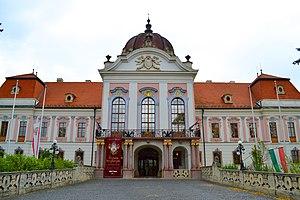
La Hongrie est une république constitutionnelle unitaire située en Europe centrale. Elle a pour capitale Budapest, pour langue officielle le hongrois et pour monnaie le forint. Son drapeau est constitué de trois bandes horizontales, rouge, blanche et verte et son hymne national est le Himnusz. D'une superficie de 93 030 km², elle s'étend sur 250 km du nord au sud et 524 km d'est en ouest. Elle a 2 009 km de frontières avec l'Autriche à l'ouest, la Slovénie et la Croatie au sud-ouest, la Serbie au sud, la Roumanie au sud-est, l'Ukraine au nord-est et la Slovaquie au nord.
Gödöllő est une ville du comitat de Pest, en Hongrie. Elle est située à une trentaine de kilomètres au nord-est de Budapest et fait partie de son agglomération. Sa population s'élevait à 32 907 habitants en 2008. Gödöllő est célèbre pour son château baroque.